Conservation of slow lorises

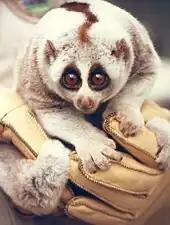
Slow lorises, such as this Bengal slow loris ("Nycticebus bengalensis") were once considered common, but are now recognized as threatened species.

Slow lorises are nocturnal strepsirrhine primates in the genus "Nycticebus" that live in the rainforests of South and Southeast Asia. They are threatened by habitat loss and fragmentation from deforestation, selective logging, and slash-and-burn agriculture, as well as by collection and hunting for the wildlife trade, including the exotic pet trade, and for use in traditional medicine and as bushmeat. Because of these and other threats, all five species of slow loris are listed as either "Vulnerable" or "Endangered" by the International Union for Conservation of Nature (IUCN). Their conservation status was originally listed as "Least Concern" in 2000 because of imprecise population surveys and the frequency in which these primates were found in animal markets. Because of their rapidly declining populations and local extinctions, their status was updated and in 2007 the Convention on International Trade in Endangered Species of Wild Fauna and Flora (CITES) elevated them to Appendix I, which prohibits international commercial trade. Local laws also protect slow lorises from hunting and trade, but enforcement is lacking in most areas.